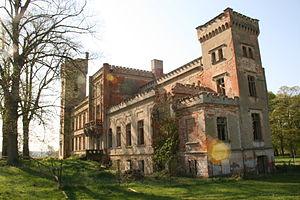
Mark Landin est une commune allemande de l'arrondissement d'Uckermark dans le Brandebourg qui résulte de la fusion, le 31 décembre 2001 de trois anciennes communes rurales: celle de Grünow, Landin et de Schönermark. Sa population comptait 1 099 habitants au 31 décembre 2010. Elle se trouve dans une région naturelle de lacs et de paysages protégés.